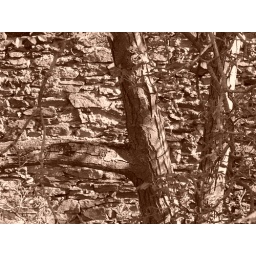
a tree in front of a house 2